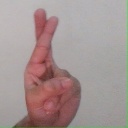
अक्षर: र